Athelstan Riley

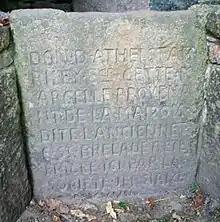
Plaque at La Hougue Bie with inscription recording a gift: "Don d'Athelstan Riley Ecr cette margelle provenant de la maison dite L'Ancienneté St Brélade a été érigée ici par La Société Jersiaise"

Riley's London house, at 2 Kensington Court, contained an altarpiece by Ninian Comper, a major designer of Anglo-Catholic church furnishings. He held the advowson of St Peter ad Vincula, Coveney, Cambridgeshire from 1883 and furnished the church.